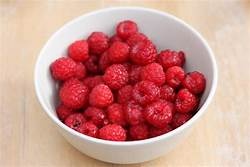
Label: raspberry